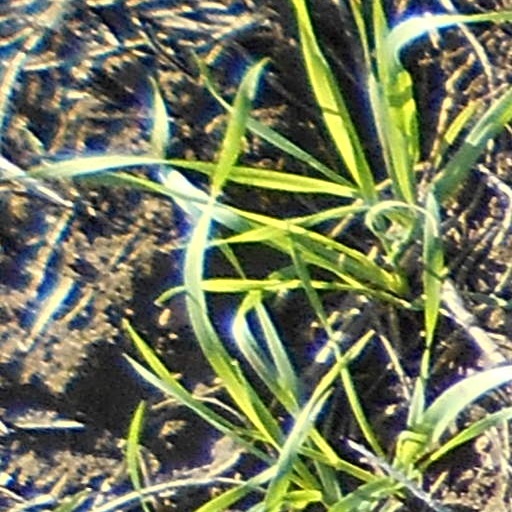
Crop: wheat